History of Mexico

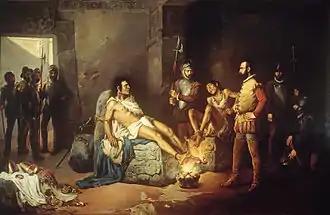
"The Torture of Cuauhtémoc", a 19th-century painting by Leandro Izaguirre

Tenochtitlan was almost destroyed by fire and cannon fire. Cortés imprisoned the royal families of the valley. To prevent another revolt, he tortured and killed Cuauhtémoc, the last Aztec Emperor; Coanacoch, the King of Texcoco, and Tetlepanquetzal, King of Tlacopan.